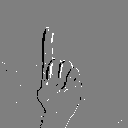
ASL letter: z